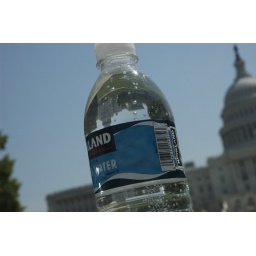
Capitol building in bottle of water